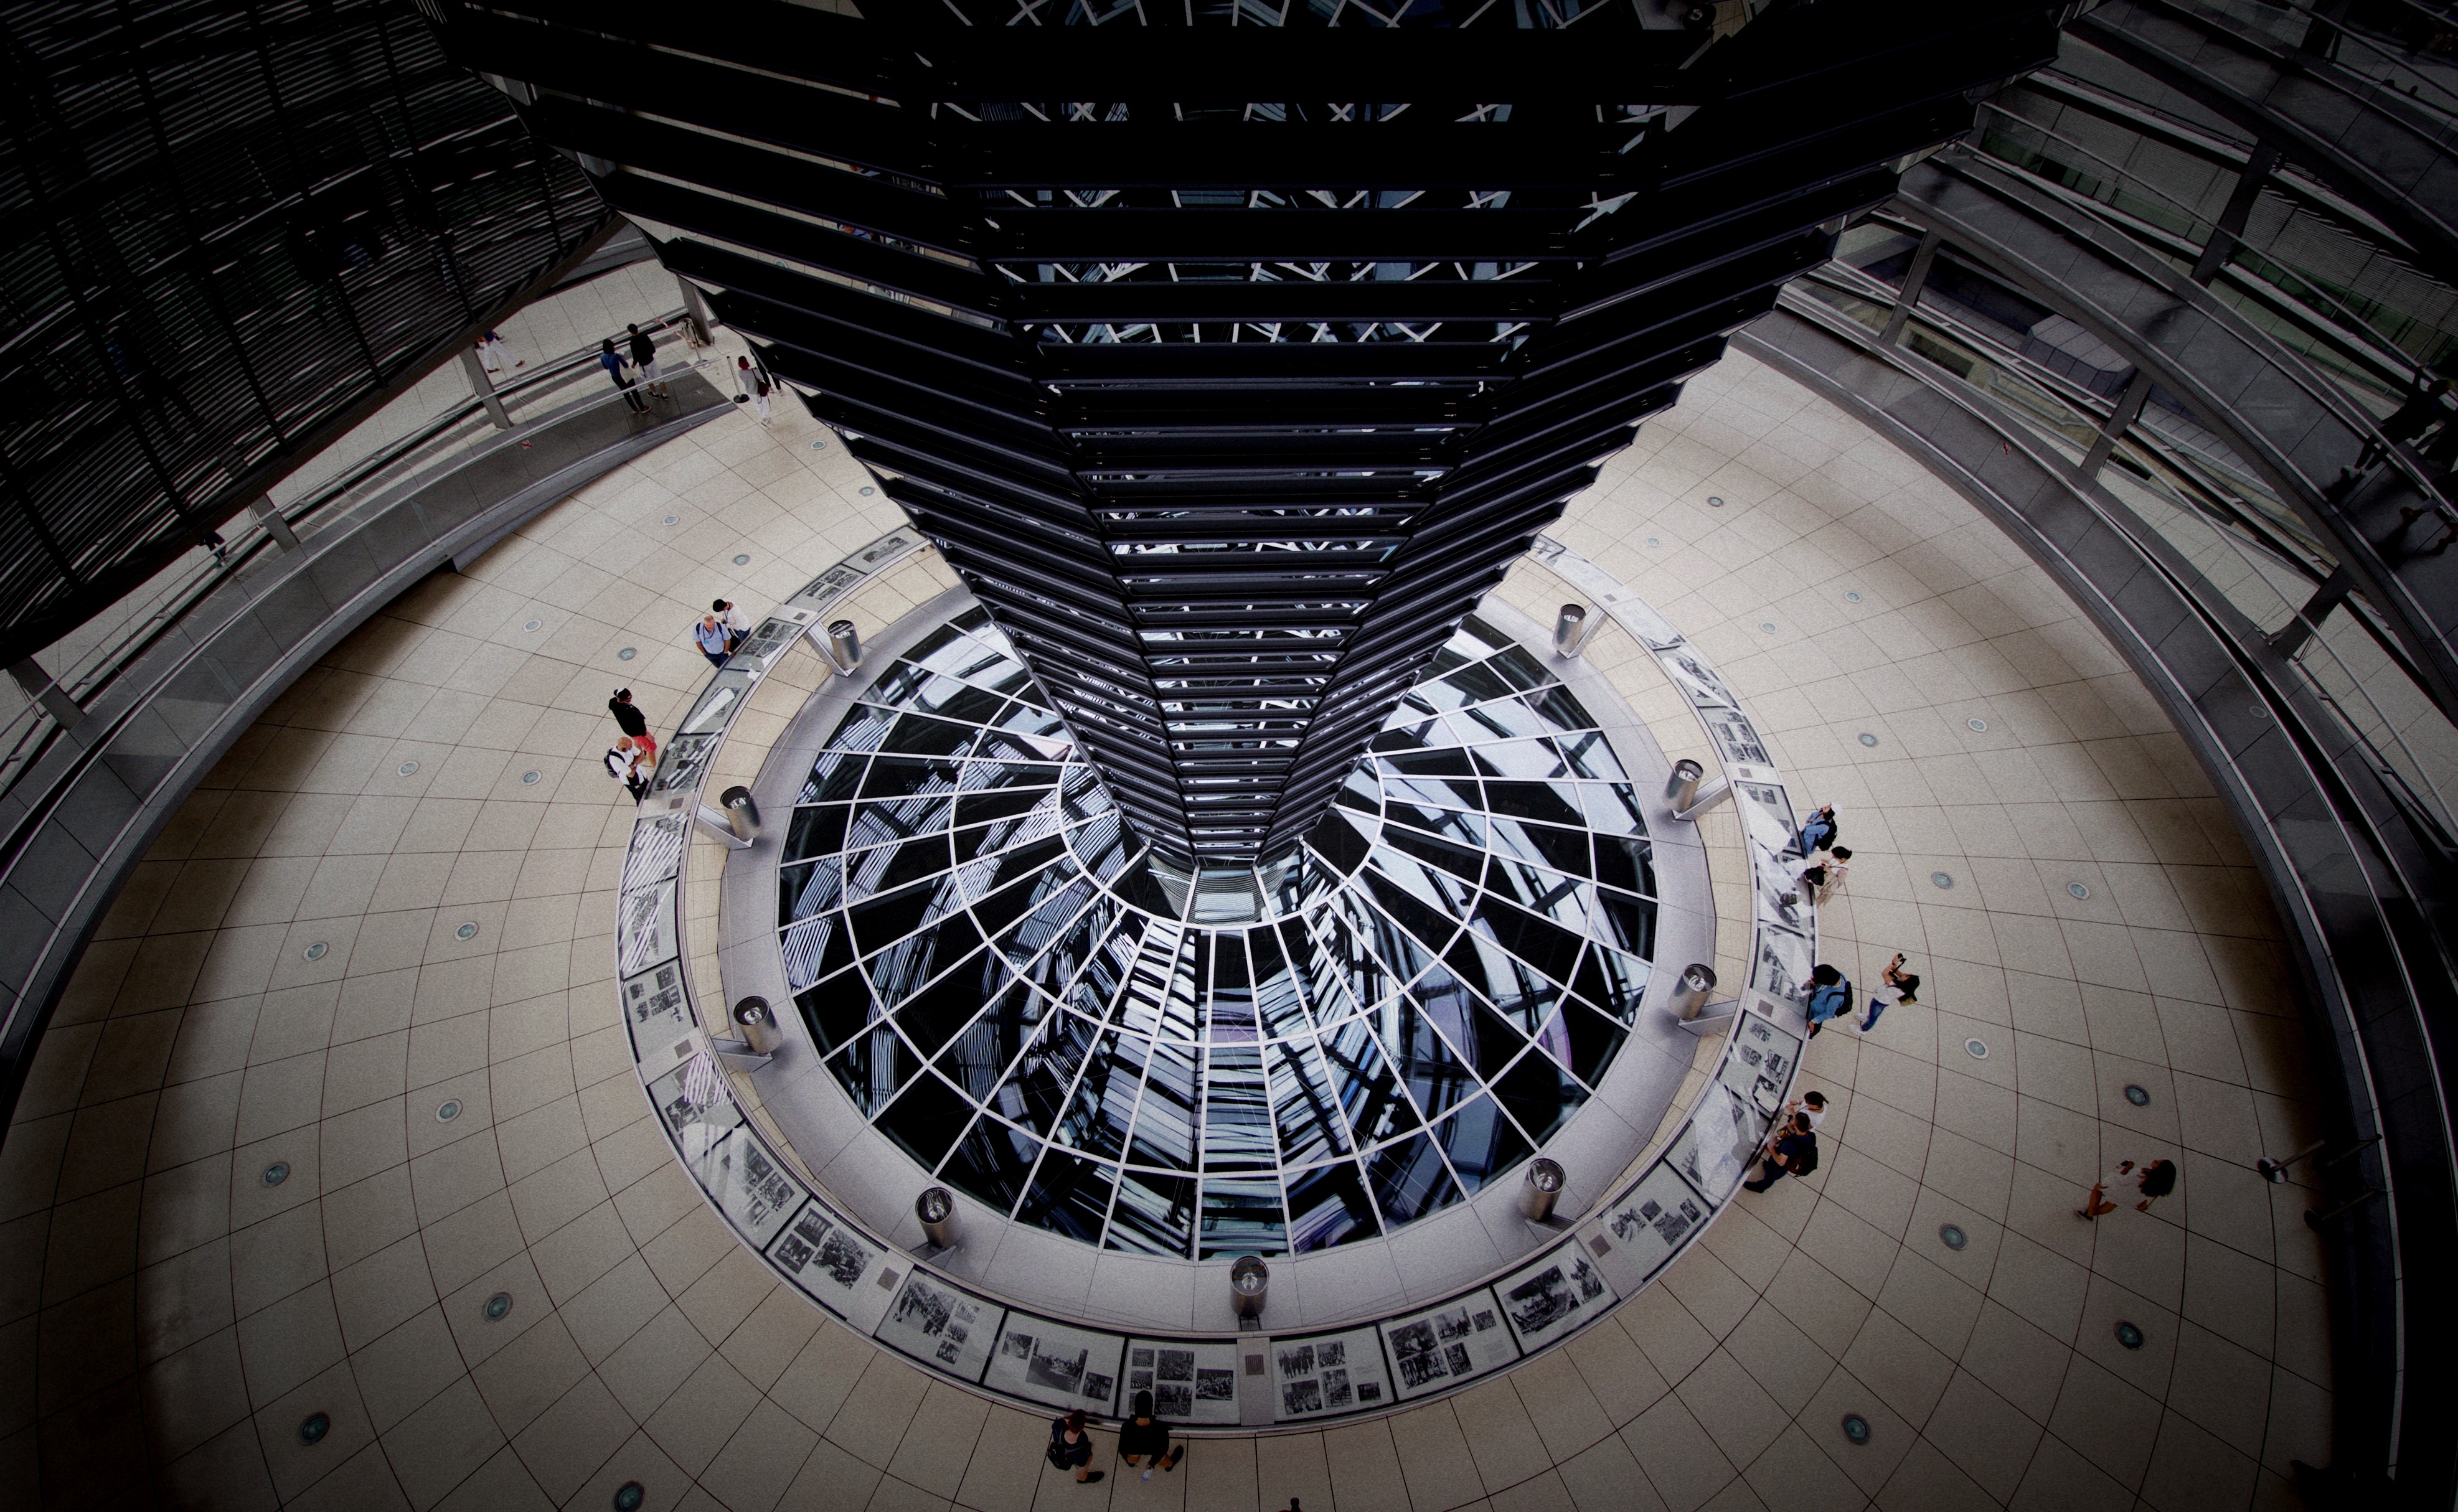
light, structure, spiral, skyscraper, stadium, circle, symmetry, dome, shape, sport venue